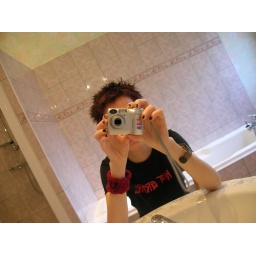
obligatory artsy-fartsy photo in bathroom mirror